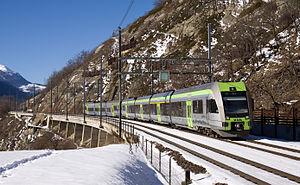
Le BLS SA est une entreprise ferroviaire suisse, de statut privé qui exploite le deuxième réseau ferroviaire suisse après celui des CFF. La société est issue en 2006 de la fusion du Chemin de fer du Lötschberg et des Transports régionaux du Mittelland, dans le but de renforcer la compétitivité des deux entreprises ferroviaires dans le trafic marchandises transalpin, ainsi que dans le trafic régional voyageurs. La nouvelle société emploie quelque 3 000 collaborateurs.
Les RABe 535, dites « Lötschberger », sont des rames du BLS ; elles découlent directement de la série des RABe 525 « NINA », mais sont conçues pour de plus longues distances. Leur aménagement intérieur offre davantage de places aux voyageurs et le look a évolué. Le design intérieur et extérieur a été conçu par l'entreprise suisse NOSE.